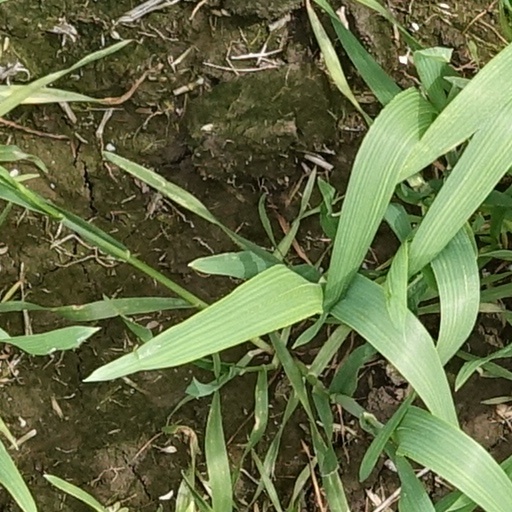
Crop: wheat